Negative pressure ventilator

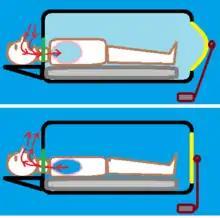
Iron lung cylinder (black), patient head exposed through sealed opening. Diaphragm (yellow) mechanically extends, and then retracts, varying cylinder air pressure and causing the patient's chest to expand (top), and then contract (bottom)

In most NPVs (such as the iron lung in the diagram), the negative pressure is applied to the patient's torso, or entire body below the neck, to cause their chest to expand, expanding their lungs, drawing air into the patient's lungs through their airway, assisting (or forcing) inhalation. When negative pressure is released, the chest naturally contracts, compressing the lungs, causing exhalation. In some cases, positive external pressure may be applied to the torso to further stimulate exhalation.